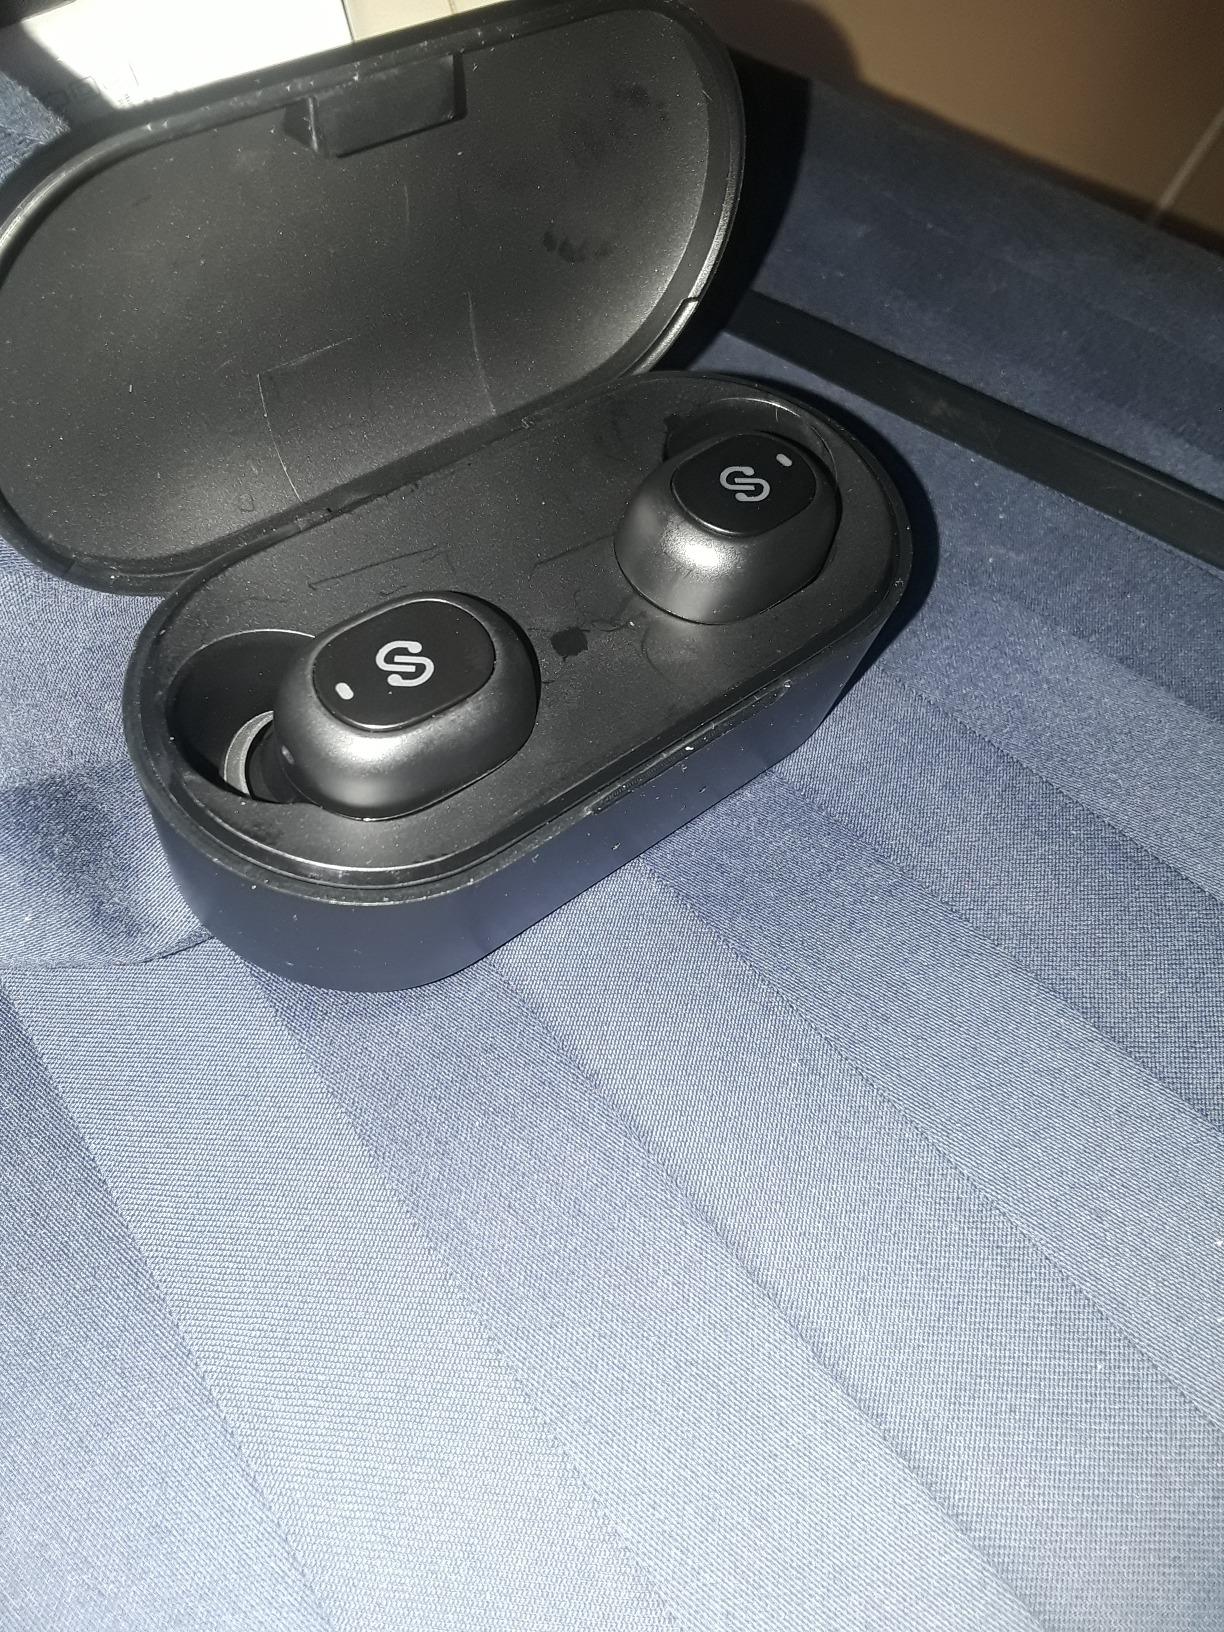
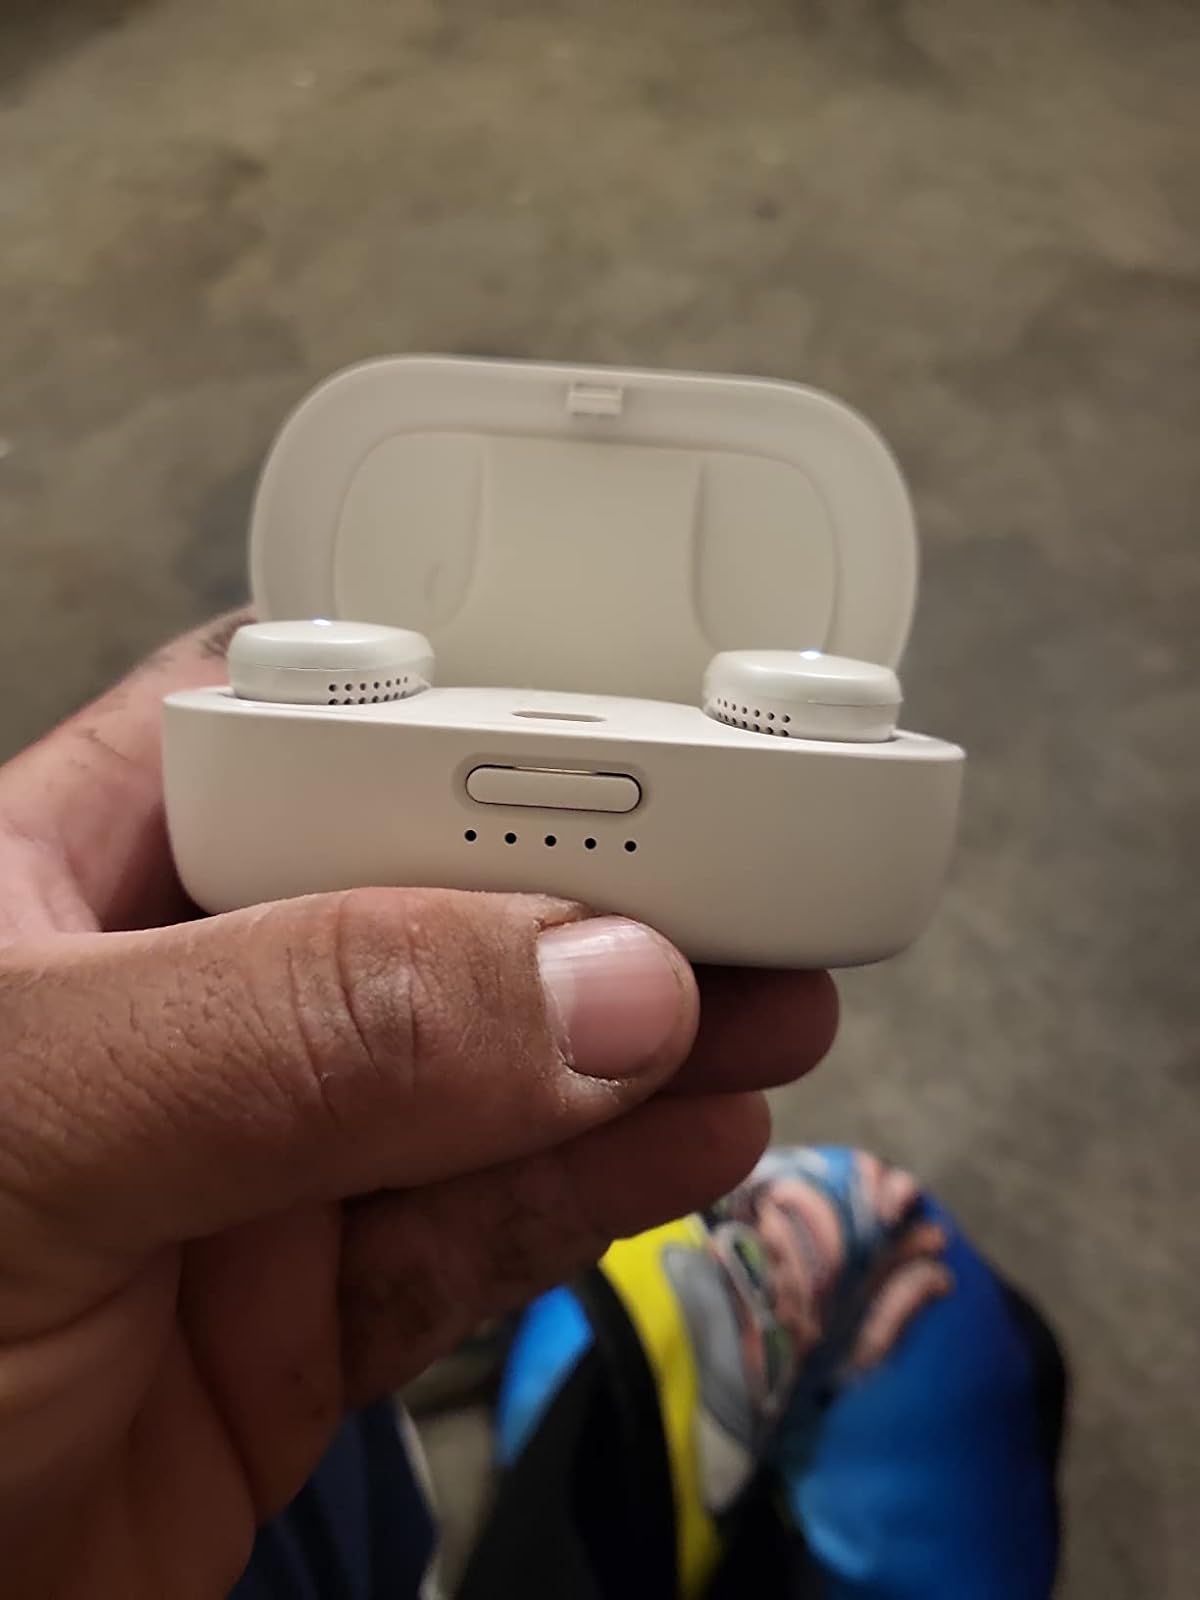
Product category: earbuds
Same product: no